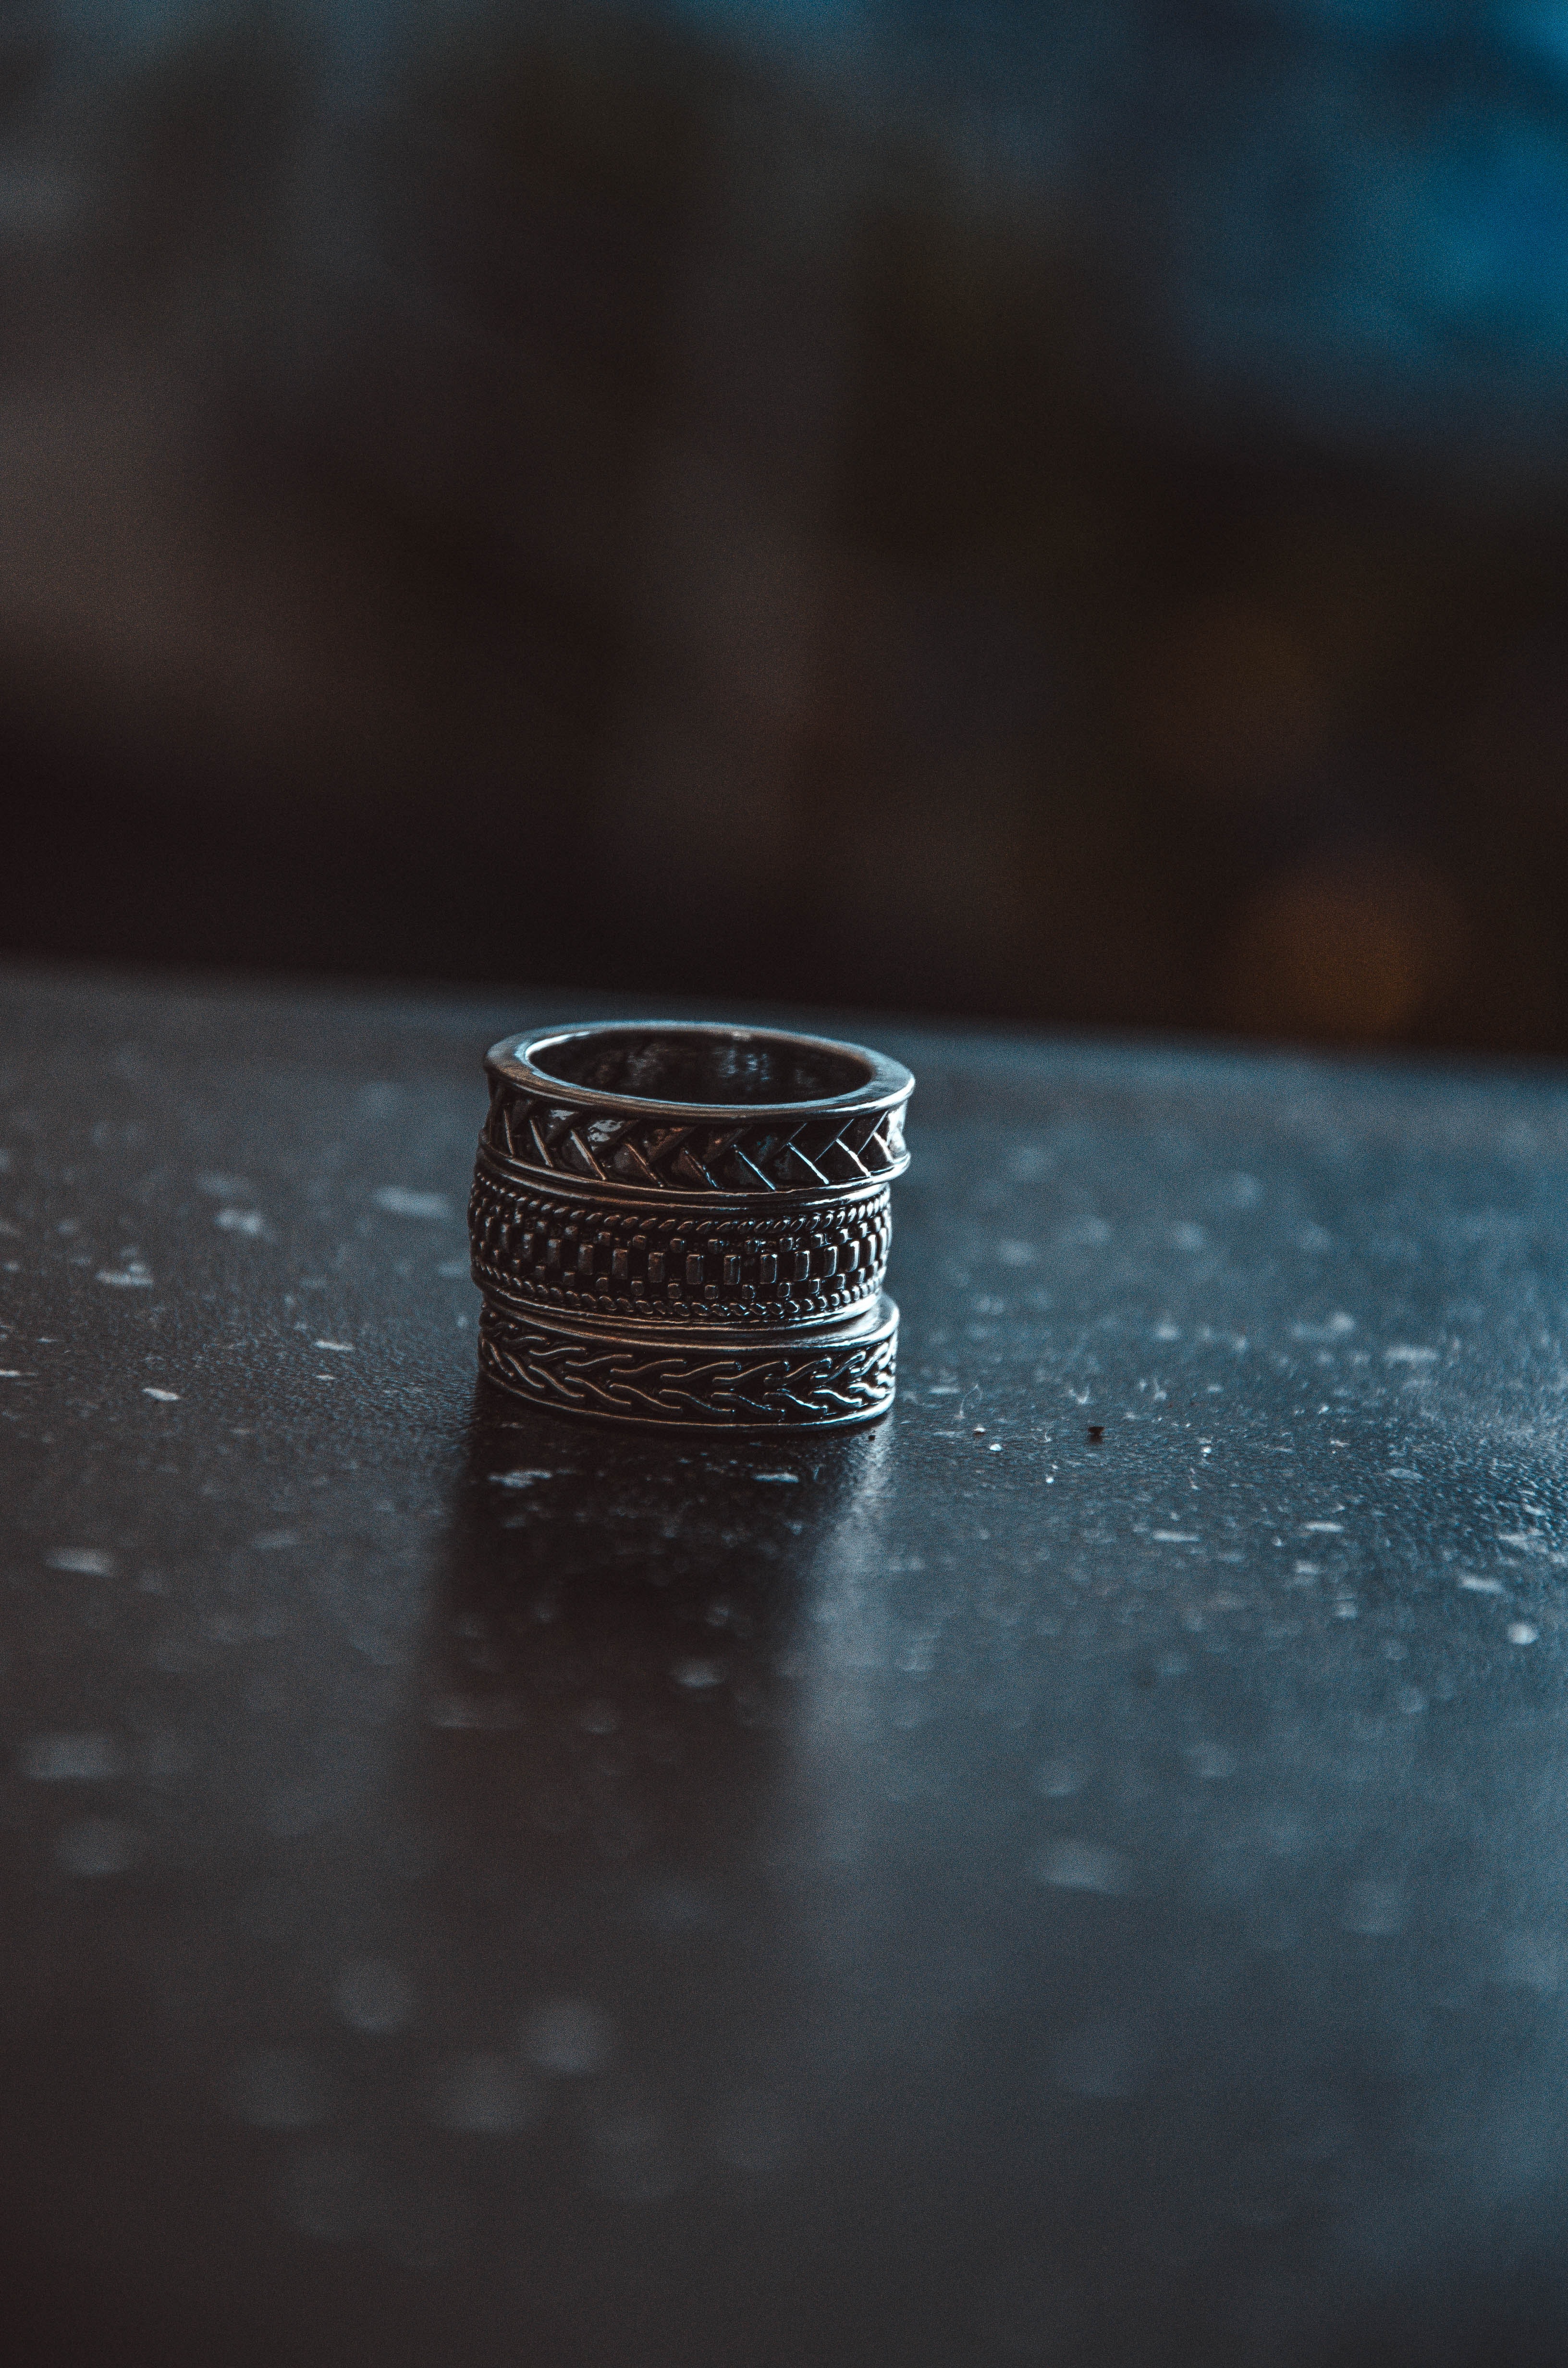
water, blue, black, sky, light, reflection, darkness, liquid, still life photography, close up, cloud, photography, glass, macro photography, drop, Transparent material, meteorological phenomenon, still life, metal